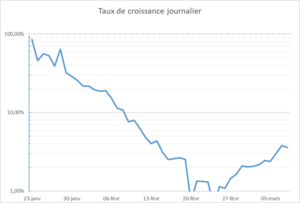
La chronologie de la pandémie de Covid-19 qui commence en Chine, dans la province de Hubei à Wuhan, en décembre 2019 avant de s'étendre au reste du monde au début de l'année 2020. Le virus SARS-CoV-2 provoque la maladie à coronavirus 2019, abrégée en Covid-19.